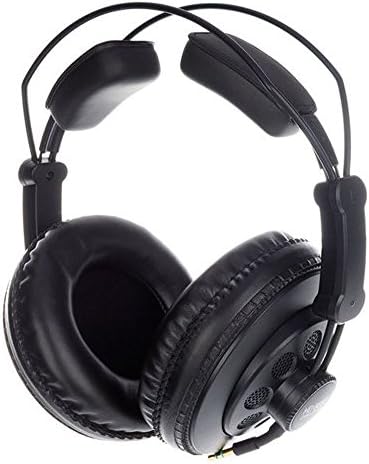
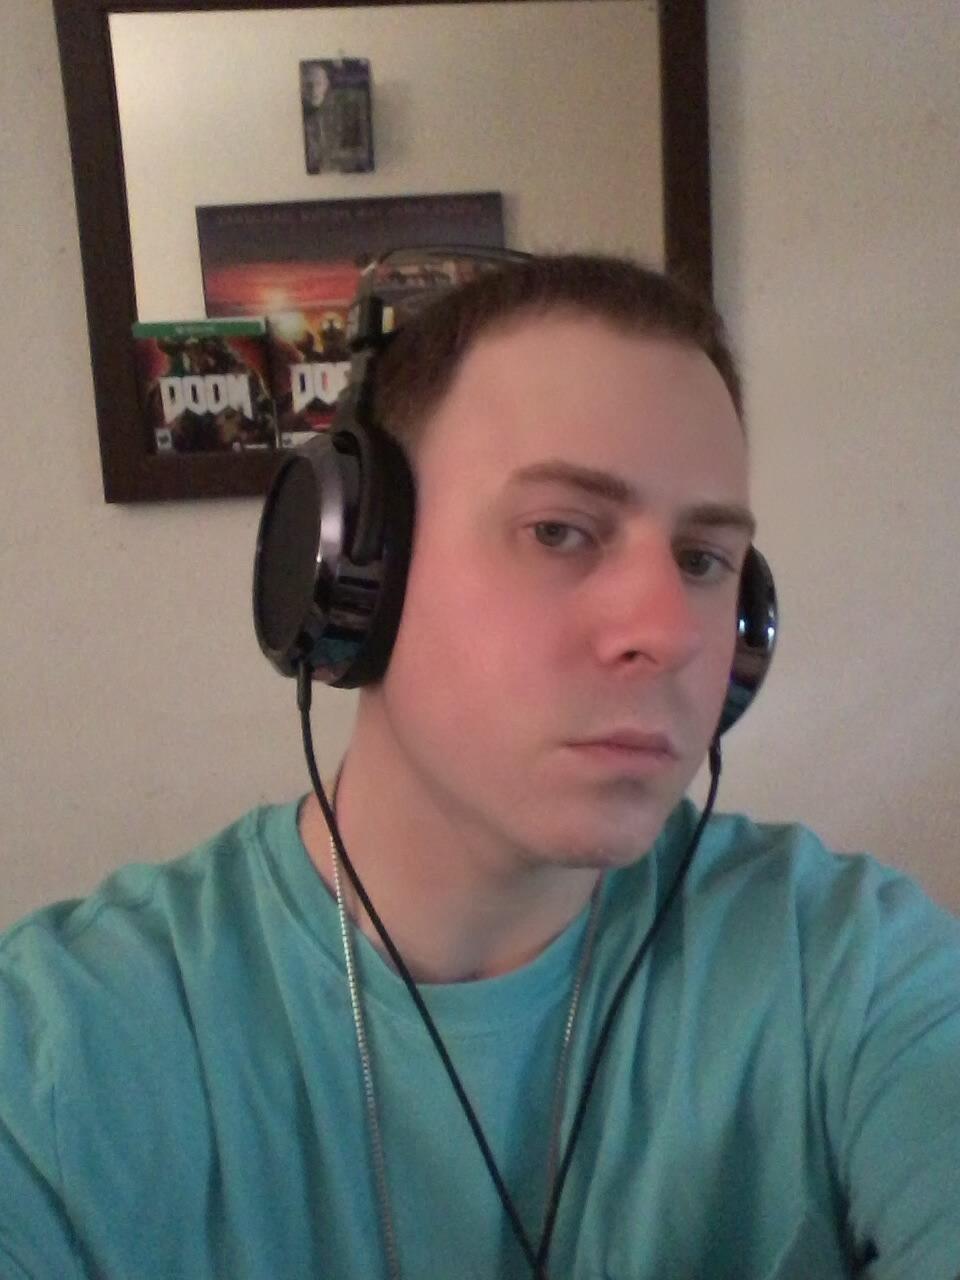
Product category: headphones
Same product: no